Irish Air Corps

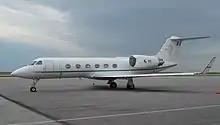
Irish Air Corps retired Gulfstream IV, which was used as VIP transport

De Havilland Chipmunk T.20s were introduced in the 1950s and used as basic flight trainers until 1976. Hunting Percival Provost T.51 and T.53s were also introduced in the 1950s as advanced flight trainers, serving until 1976.